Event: Nepal Earthquake
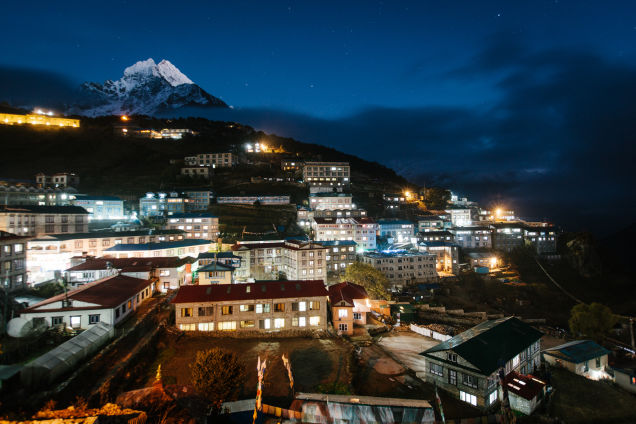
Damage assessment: no_damage